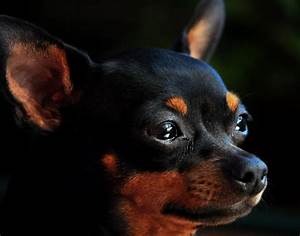
Label: dog